Sebastian Currier

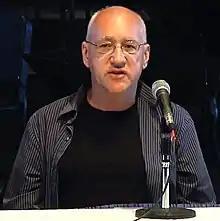
Currier at the 2015 Cabrillo Festival of Contemporary Music

Sebastian Currier (born March 16, 1959) is an American composer of music for chamber groups and orchestras. He was also a professor of music at Columbia University from 1999 to 2007.